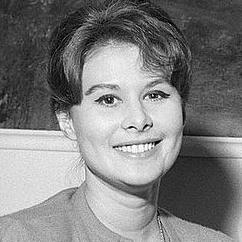
Age: 22